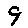
Label: 9